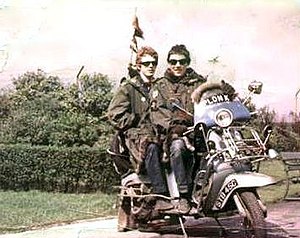
Mod (subkultur)
Typiske "Mods" på scooter
Mod er en engelsk subkultur, der begyndte i slutningen af 1950'erne og toppede i midten af 1960'erne. Den kendetegnes af forkærlighed for modetøj og skræddersyet tøj efter eget design. Musikalske interesser omfatter visse former for jazz, R'n'B, soul, ska og britpop. Tilhængerne kaldtes typisk mods eller modernists. Visse mods anskaffede sig efter italiensk forbillede scootere. En af de oprindelige mods, Pete Meaden, har karakteriseret livsstilen som "clean living under difficult circumstances". Enkelte af 1960'ernes mods blev siden kendt som musikere, f.eks. Marc Bolan, David Bowie, Rod Stewart og Small Faces. Subkulturen forsvandt stort set i sidste halvdel af 1960'erne, hvor en del mods i stedet blev skinheads, men den blev kortvarigt genoplivet sidst i 1970'erne inspireret af The Jam og filmatiseringen af The Whos album, Quadrophenia, der handler om en mod i 1960'erne. Siden har mods inspireret yngre generationer til at efterligne og opdatere tøjstilen og musikken, hvor især Paul Weller er et forbillede.